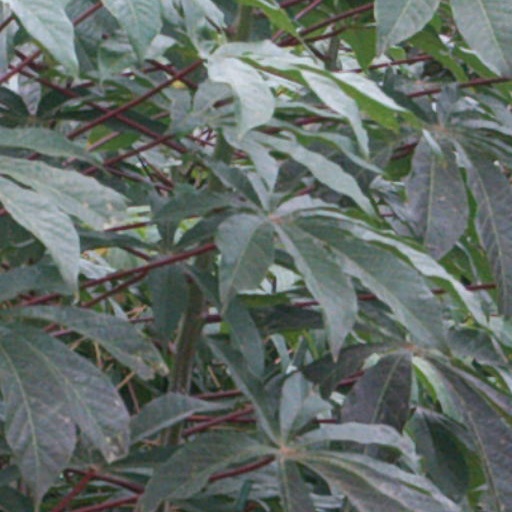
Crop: cassava